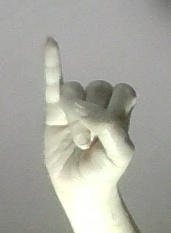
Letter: meem